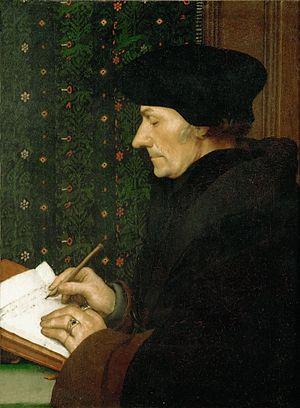
L'Utopie est un ouvrage de Thomas More écrit en latin et publié en 1516. Thomas Morus fut un juriste, historien, philosophe, humaniste et homme politique anglais.